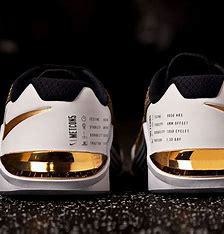
Brand: Nike
Model: Metcon 5